Jason Krizan

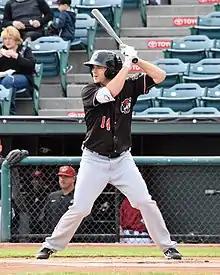
Krizan with the Erie SeaWolves in 2017

Jason William Krizan (born June 28, 1989) is an American former professional baseball left fielder. He played college baseball at Dallas Baptist University, where Krizan was named a First-Team All-American in his senior season. The Detroit Tigers drafted Krizan in the eighth round of the 2011 MLB draft. He played in Major League Baseball (MLB) for the San Francisco Giants. He is currently the hitting coach for the Pensacola Blue Wahoos, the Double-A affiliate of the Miami Marlins.